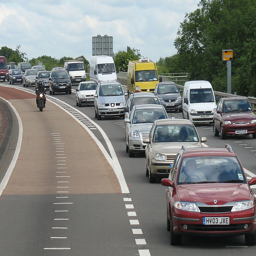
Several cars and one motorcycle on the highway.
A lot of cars driving on a packed highway.
Bumper to bumper traffic on a highway while the exit lane is clear.
a motorcycle is entering a crowded freeway from an onramp
Cars are lined up on the freeway and a single lane with a motorcycle.